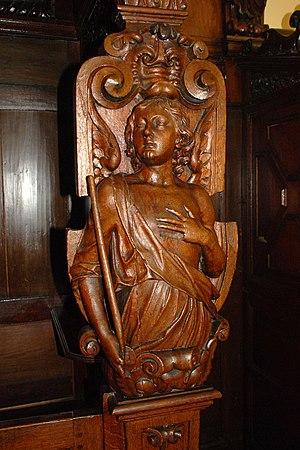
Belgique - Brabant wallon - Mont-Saint-Guibert - Église Saint-Guibert - Confessionnaux
L'église Saint-Guibert est une église catholique de style classique du XVIIIe siècle située sur le territoire de la commune belge de Mont-Saint-Guibert, en Brabant wallon.